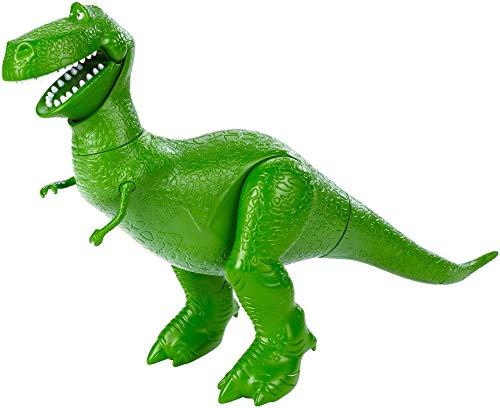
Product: Disney Pixar Toy Story Rex Figure, 7.8"
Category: Toys & Games | Toy Figures & Playsets | Action Figures
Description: Disney/Pixar Toy Story 4 Rex figure in movie-inspired relative scale.
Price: $12.50
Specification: ProductDimensions:4x10x6inches|ItemWeight:3.52ounces|ShippingWeight:7.8ounces(Viewshippingratesandpolicies)|ASIN:B07HD1DRCJ|Itemmodelnumber:GGX35|Manufacturerrecommendedage:36months-7years